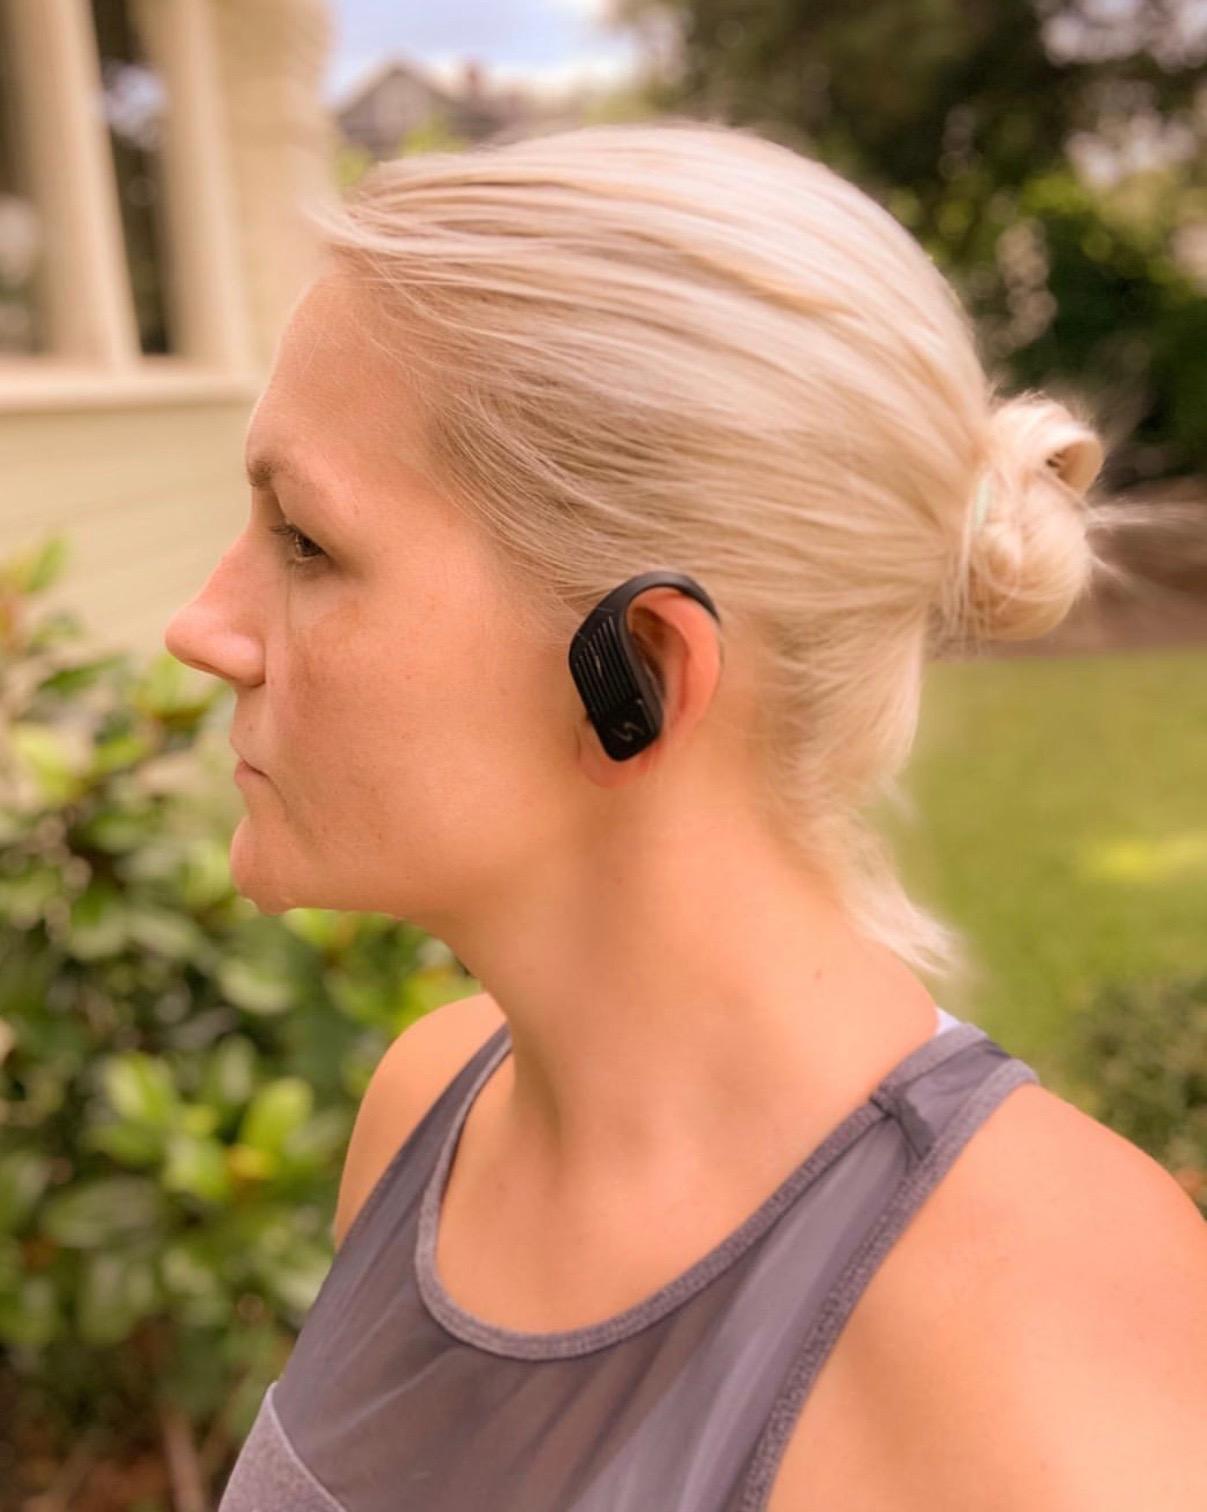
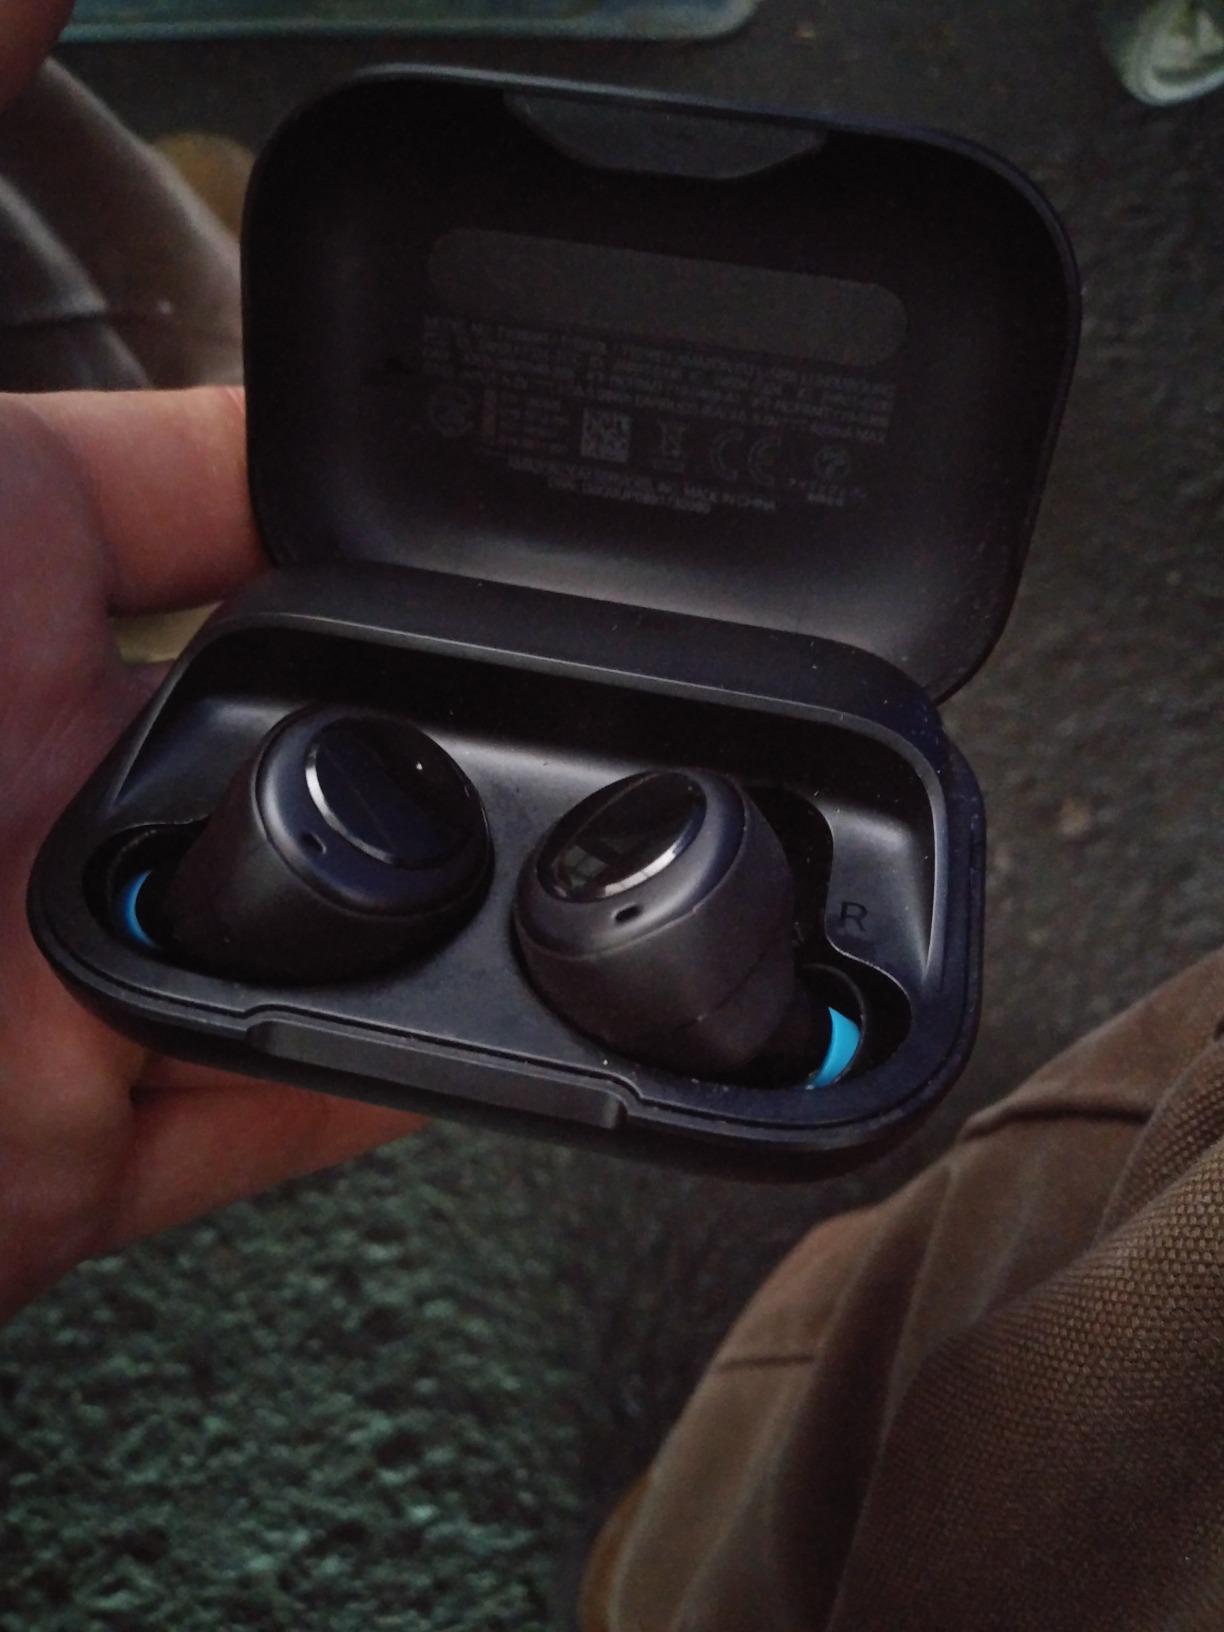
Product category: earbuds
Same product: no